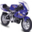
Label: motorcycle